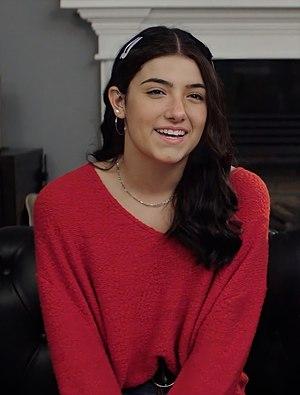
Charli D'Amelio est une célébrité américaine des réseaux sociaux. Elle est notamment connue pour ses démonstrations de danse sur TikTok, où son compte est le plus suivi de l'application, avec plus de 79 millions d'abonnés.